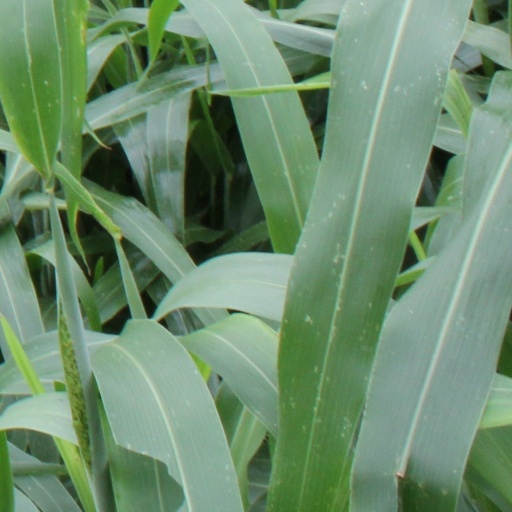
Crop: sorghum